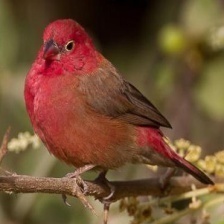
Species: AFRICAN FIREFINCH
Scientific name: LAGONOSTICTA RUBRICATA
ImageNet parent category: house_finch